Kampong Belimbing

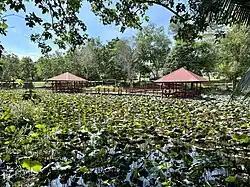
Tasik Sarubing Recreational Park

Kampong Belimbing, like other villages in the country, is not left behind in receiving basic facilities provided by the government such as mosques, roads, water and electricity supplies and telephones.